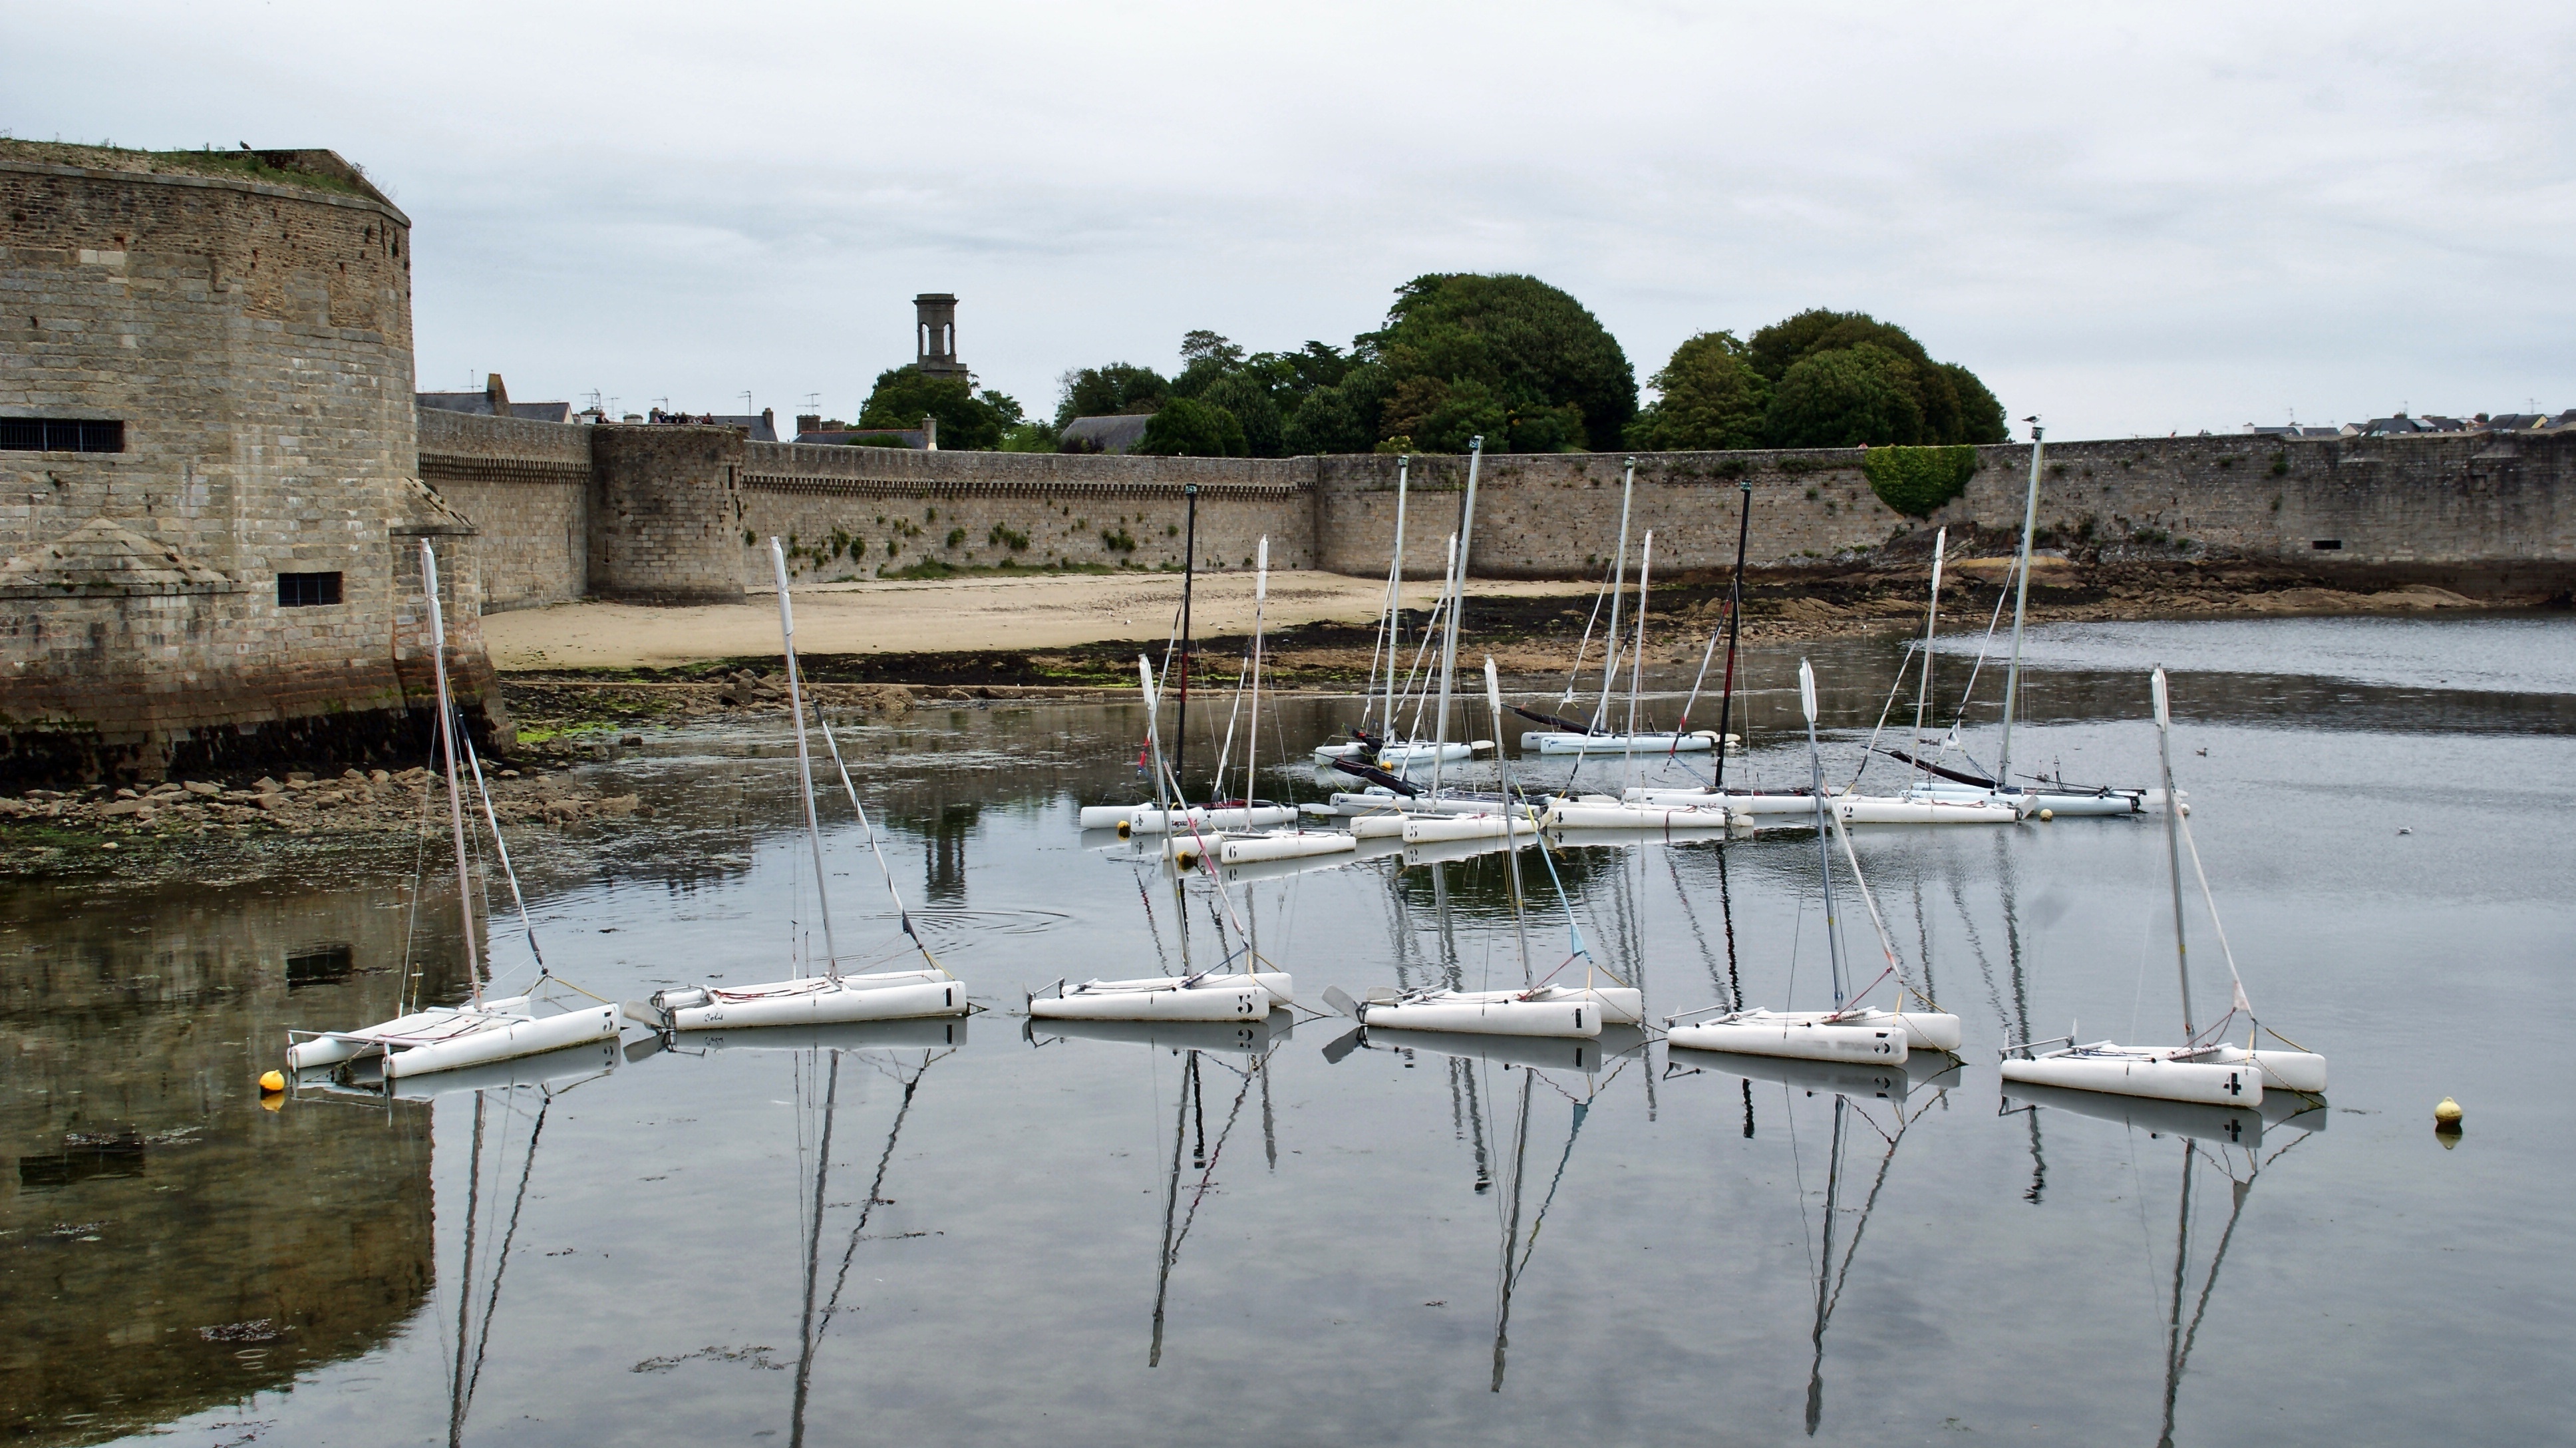
sea, water, dock, lake, reflection, marina, waterway